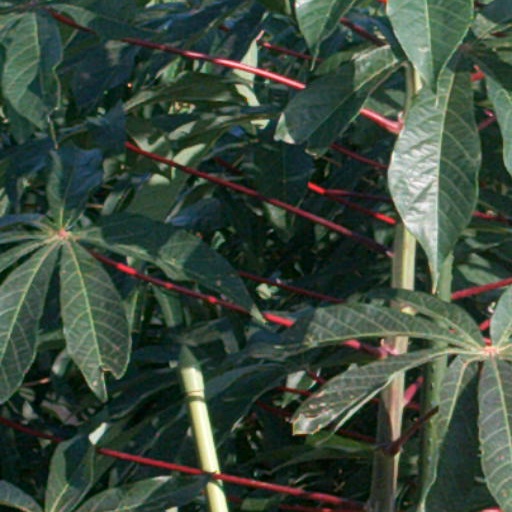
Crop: cassava